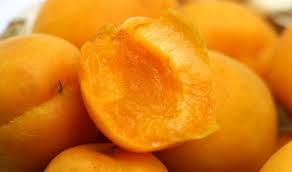
Waste category: biological